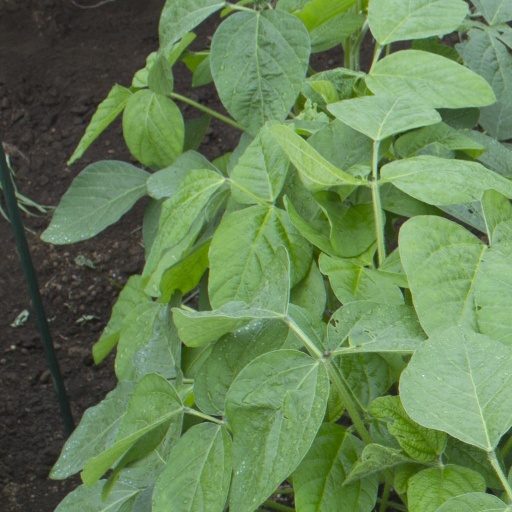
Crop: soybean